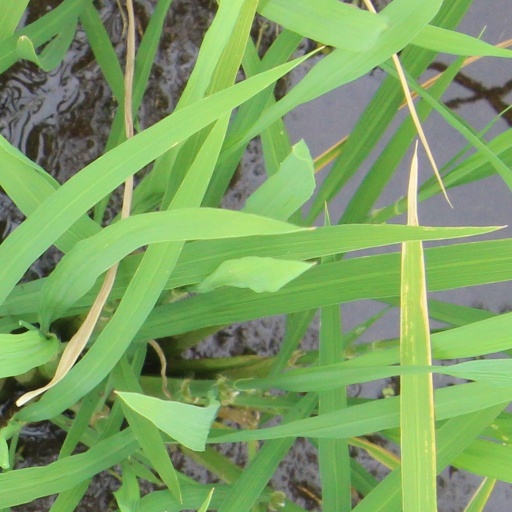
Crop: rice